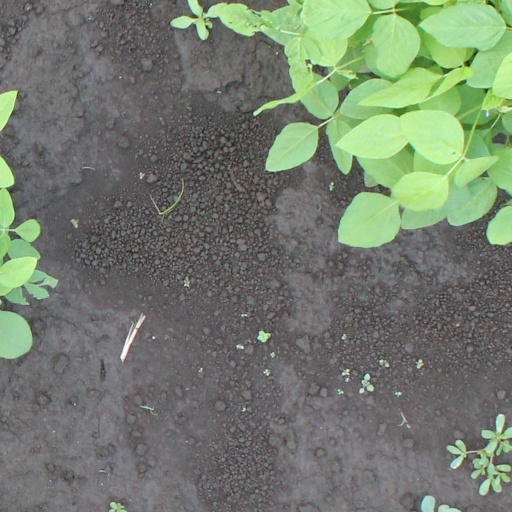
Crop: soybean